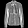
Label: Shirt